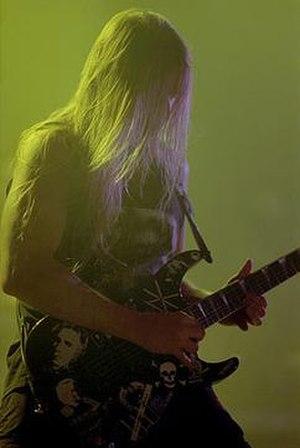
Raining Blood est une chanson du groupe de thrash metal américain Slayer parue sur l'album Reign in Blood sorti le 7 octobre 1986. Placé en dernière position sur l'album, le morceau est par ailleurs sorti en tant que single la même année. Écrite par Jeff Hanneman et Kerry King, cette chanson est l'une des plus connues du groupe, notamment grâce au principal riff qui la compose. Cette chanson est décrite comme un « classique » par Allmusic.
Reign in Blood est le troisième album studio du groupe américain de thrash metal Slayer, sorti le 7 octobre 1986 chez Def Jam Recordings. Ce nouvel album marque un changement dans la carrière de Slayer : les chansons sont plus courtes et plus rapides avec une meilleure qualité de production, les chansons sont plus proches d'une structure hardcore contrairement aux chansons longues et complexes de Hell Awaits. Cet album marque également la première collaboration du groupe avec le producteur de disque Rick Rubin et c'est cette collaboration qui a fait évoluer le son du groupe. Le magazine Kerrang! décrit Reign in Blood comme « le meilleur album heavy de tous les temps avec Master of Puppets de Metallica », et devient également un point tournant pour le thrash metal et le speed metal.